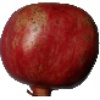
Label: Pomegranate 1